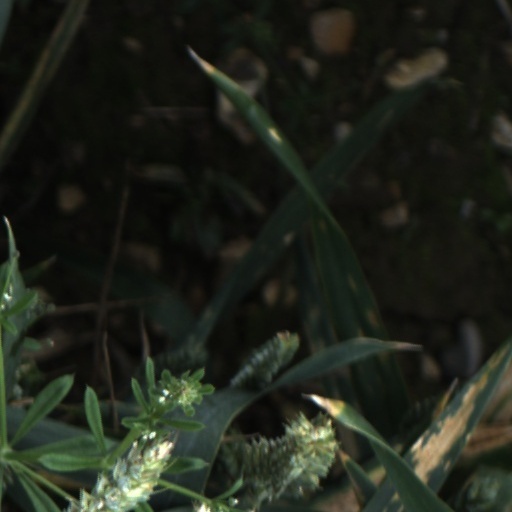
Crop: wheat